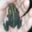
Label: frog